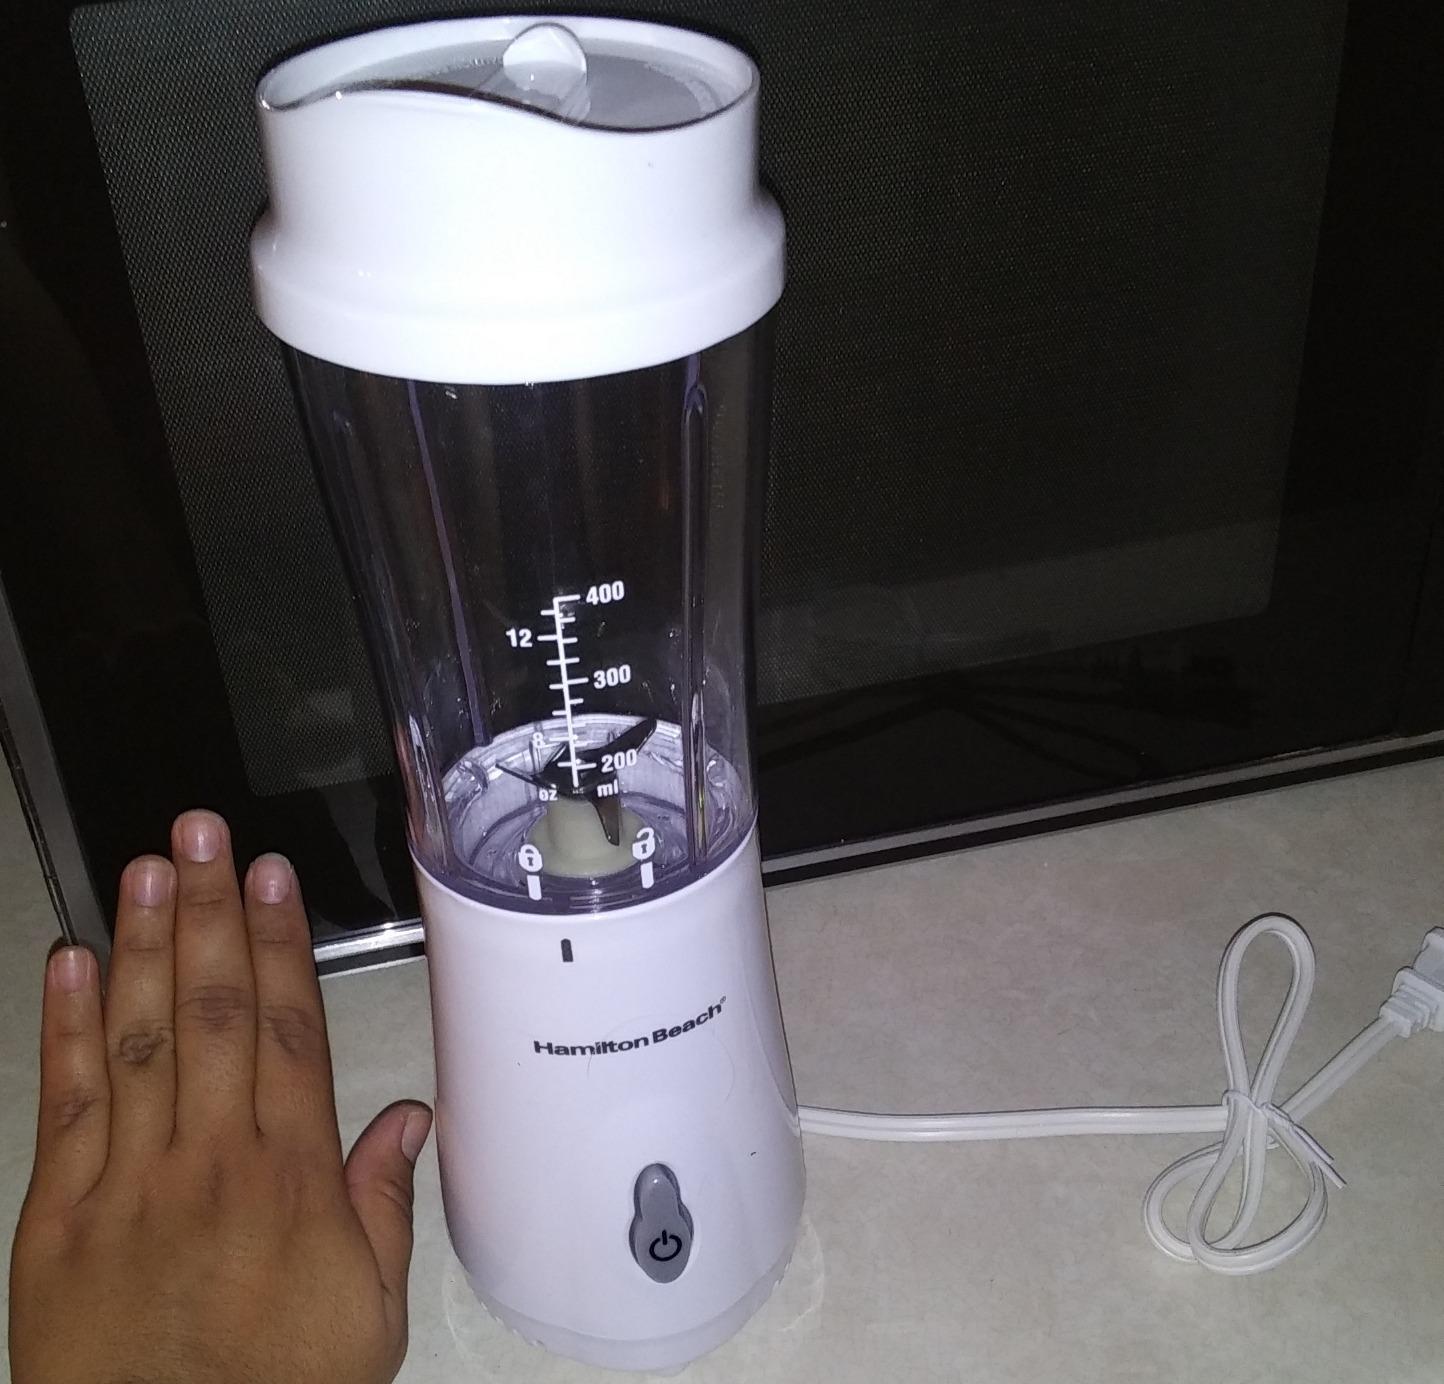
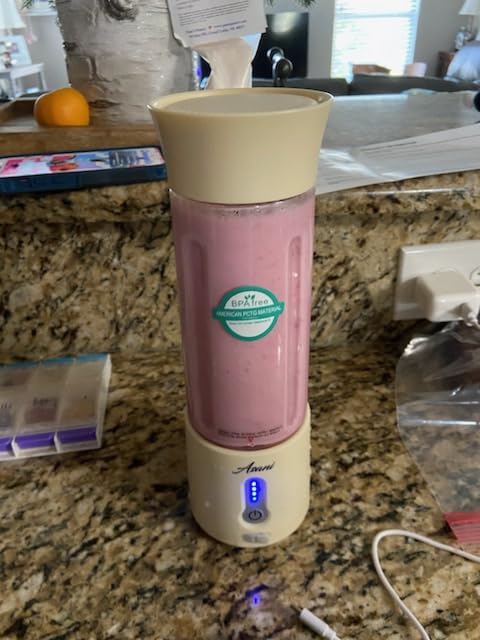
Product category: items_blender
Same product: no